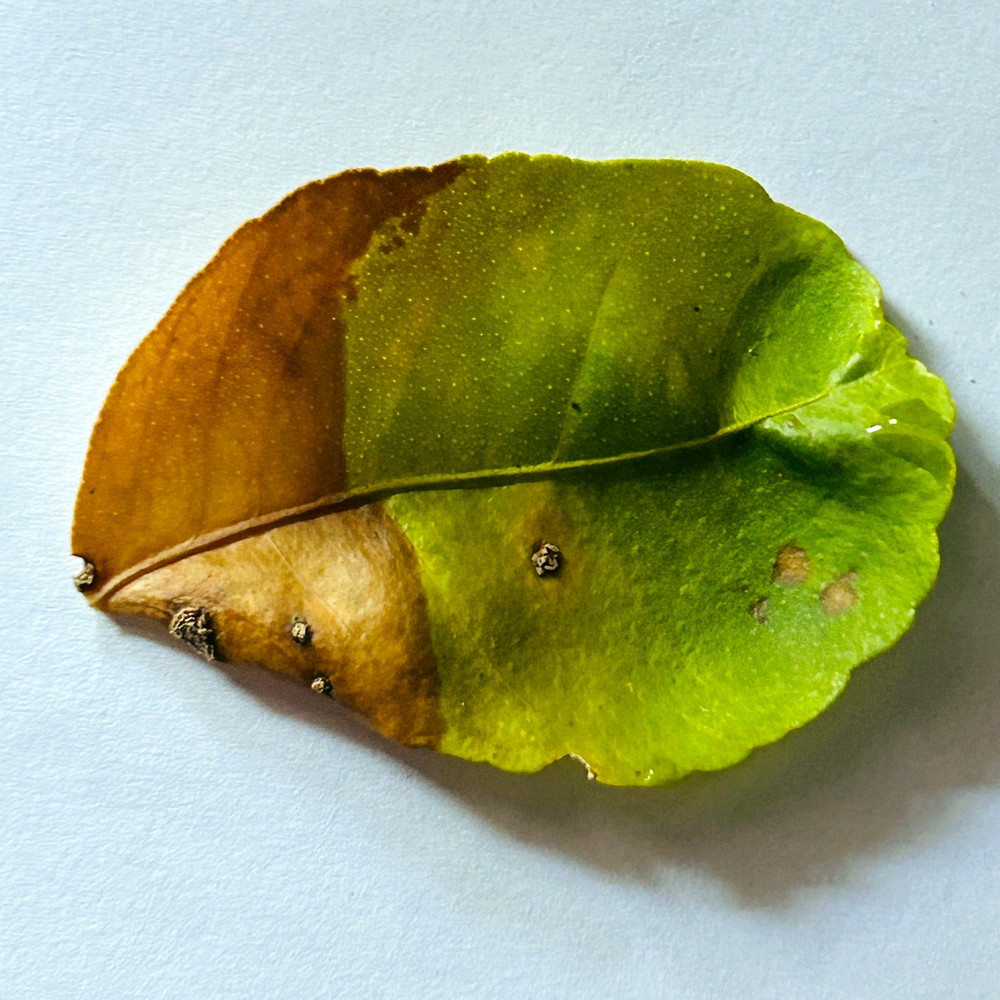
Label: Citrus Canker